Shuleykin (crater)

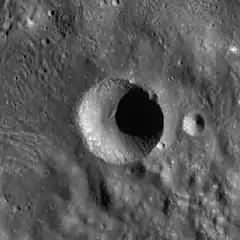
LRO WAC image

Shuleykin is a small lunar impact crater that lies to the south of Mare Orientale, within the ring-shaped Montes Rook. It is located just on the far side of the Moon, but this area can be viewed from the Earth during periods of favorable libration and lighting, although it can only be seen from the edge.